Clark College

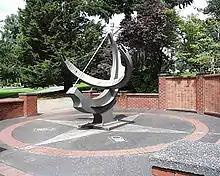
Sun dial near the Anna Pechanec Hall and science buildings.

The college's main campus sits on a site in Vancouver's Central Park, southwest of Water Works Park and north of Hudson's Bay High School. The college's carillon Chime Tower was designed by Richard Stensrude, begun in 1964, and incorporates materials from the local Hidden Brick Company and the nearby Alcoa plant. The main campus has generally expanded from the southeast northward and other structures include an equatorial bow-style sun dial near the science buildings. As part of the college's 75th anniversary celebration, the sundial was refurbished to provide more accurate time. A new STEM building was completed in the summer of 2016 on the western edge of the main campus, at a cost of $39 million.